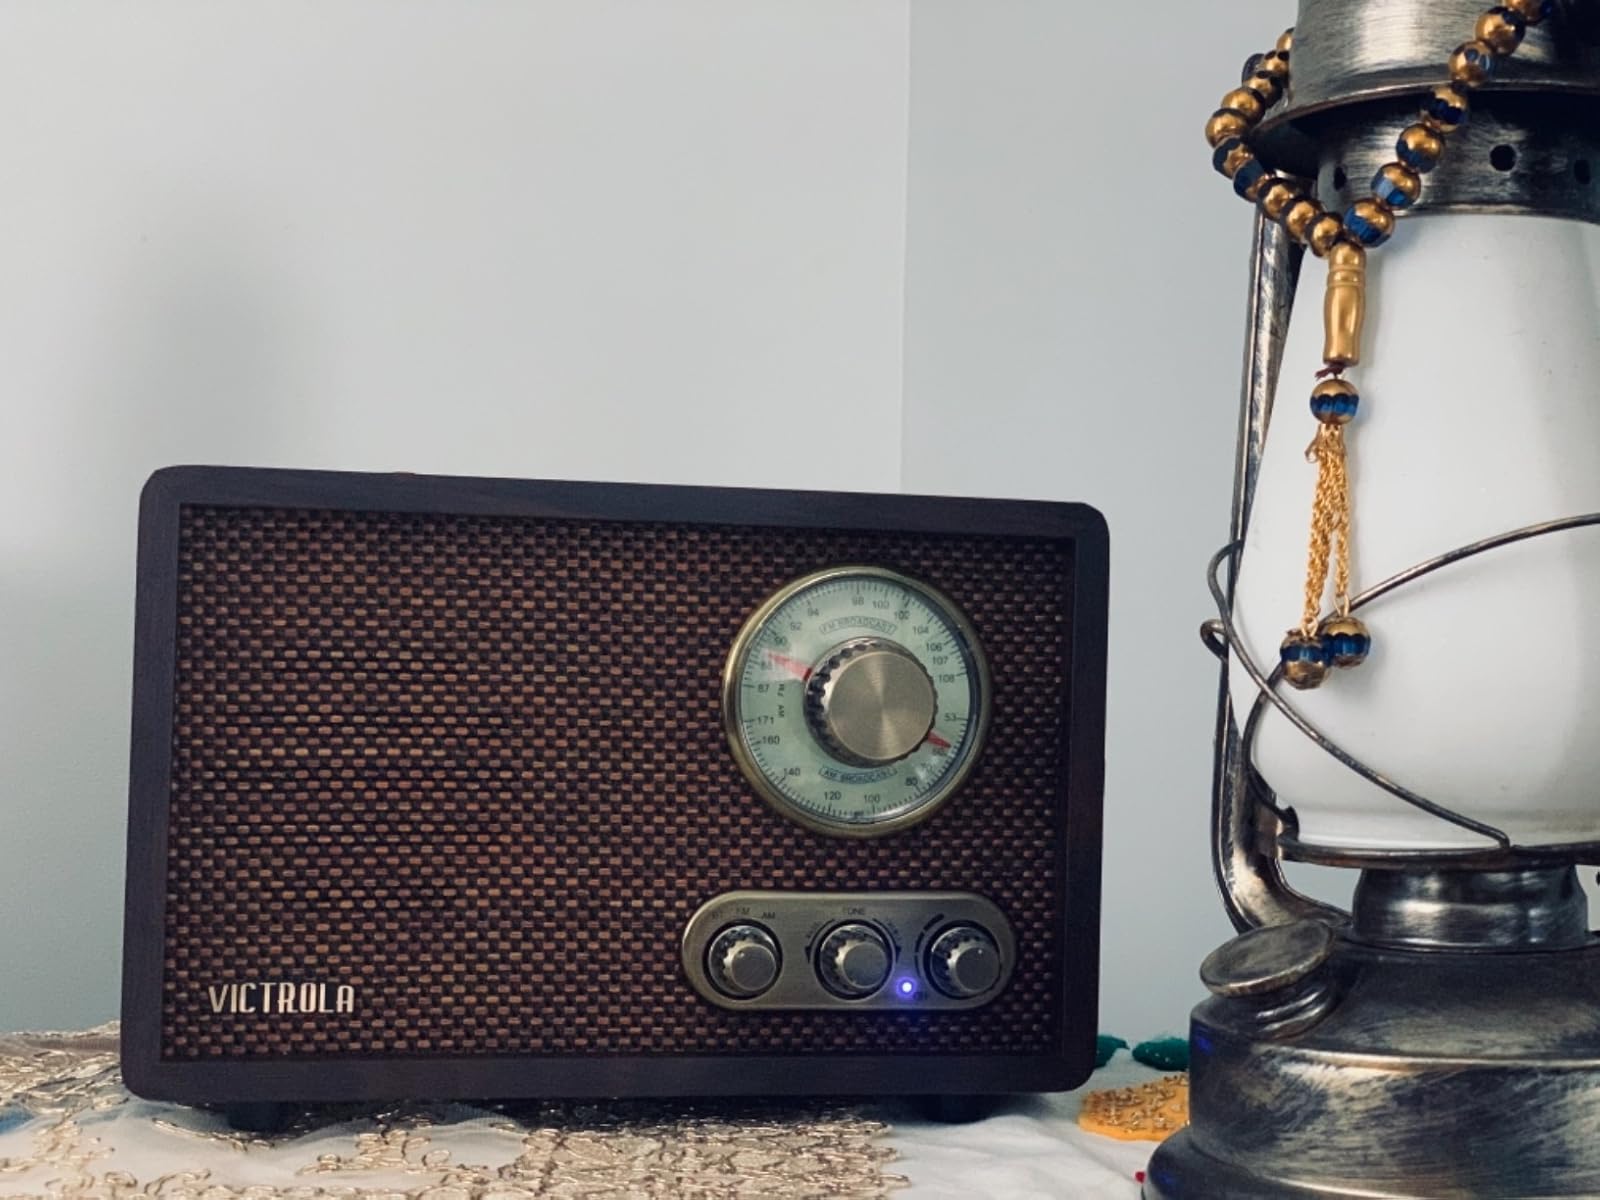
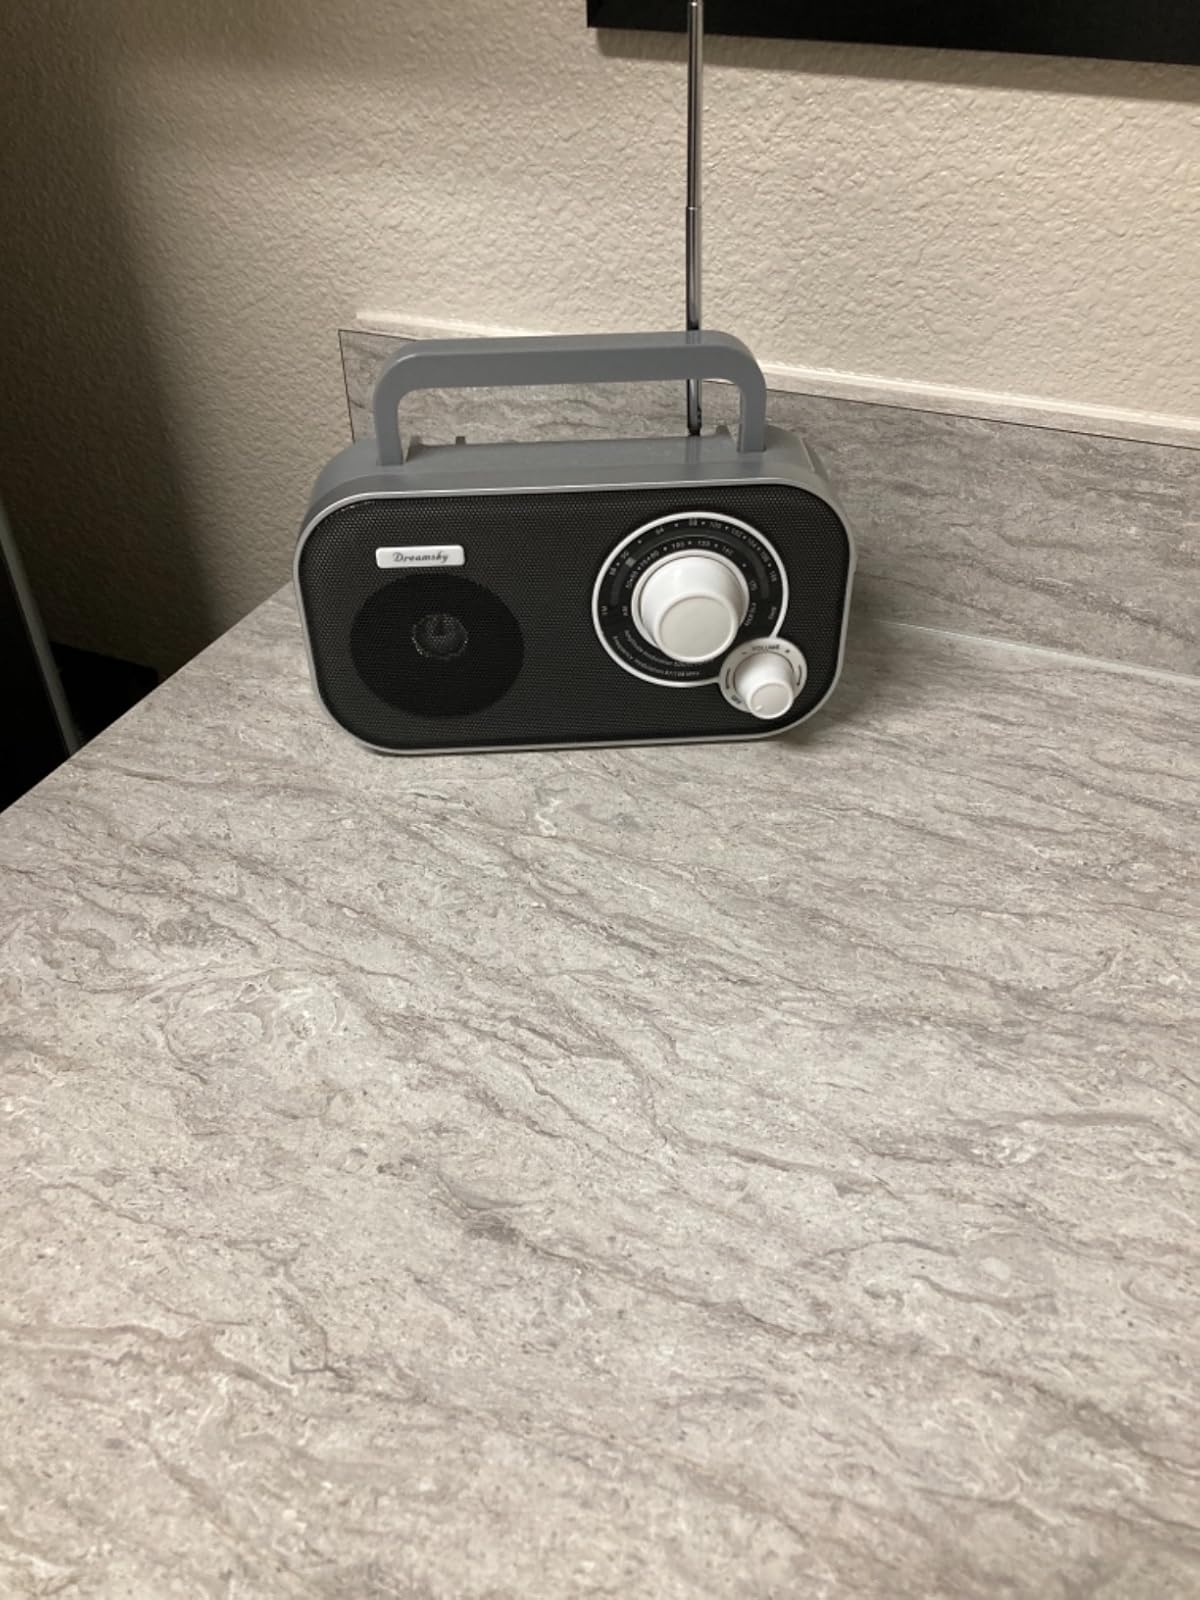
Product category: radio
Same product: no